Álftafjörður

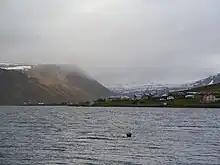
Álftafjörður (Westfjords) with the fishing village of Súðavík.

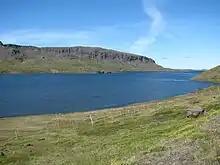
Álftafjörður (Snæfellsnes)

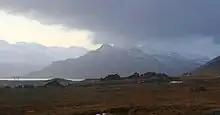
Álftafjörður (Eastfjords)

The name Álftafjörður is Icelandic for "swan fjord", and there are some fjords by this name in Iceland. The best known of these are: